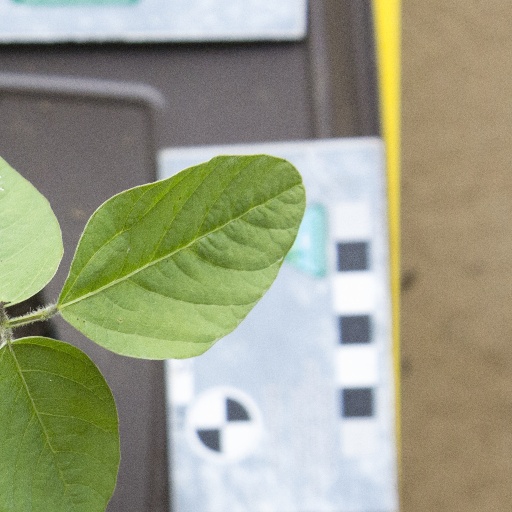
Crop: soybean